Vespasia Polla

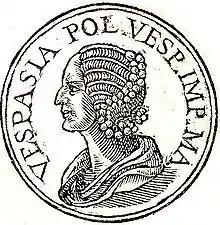
Vespasia Polla from "Promptuarii Iconum Insigniorum". The abbreviation stands for: "Vespasia Polla Vespasiani Imperatoris Mater", which means: Vespasia Polla, mother of Emperor Vespasianus

Vespasia Polla (also known as Vespasia Pollia, born c. 15 BC, fl 1st century AD) was the mother of the Roman emperor Vespasian, and grandmother to the emperors Titus and Domitian. Polla came from an equestrian family at Nursia.